Of Education

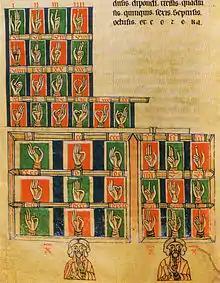
Numerical finger codes, from the "De Numeris" by Raban Maur, thirteenth century.

The medieval curriculum was characterised throughout by a preoccupation with the speculative. It began with the trivium, which included the study of grammar, rhetoric and dialectic. Grammar instruction dominated the early years of a student's education, where the focus, as Witt explains, was exclusively linguistic: “…in a school program where the student aimed at perfecting a prose style largely divorced from classical precedents, the emphasis in teaching grammar fell on providing instruction more in the mechanics of the language than in ancient literature” (26). The trivium laid the groundwork for the quadrivium, which turned its attention to the theoretical in the world of number, including the study of arithmetic, geometry, music, and astronomy. These two foundational programmes prepared the medieval university student for the study of philosophy and theology with its heavy emphasis on dialectical reasoning.